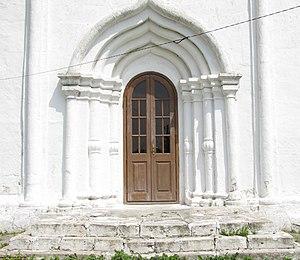
La cathédrale de la Dormition sur Gorodok ou cathédrale de la Dormition de la Sainte-Vierge-Marie ou cathédrale de l'Assomption, est une église en pierre blanche, à quatre piliers portant un seul dôme, témoignage de l'architecture moscovite ancienne, construit à la fin du XIVᵉ début du XVᵉ siècle, à Zvenigorod, près de Moscou. À l'intérieur de la cathédrale, sont conservées des fresques attribuées à Andreï Roublev et à Daniil Tcherny. Selon l'historien russe Victor Lazarev, deux des fresques seraient les premières œuvres monumentales de Roublev et dateraient de l'an 1400.